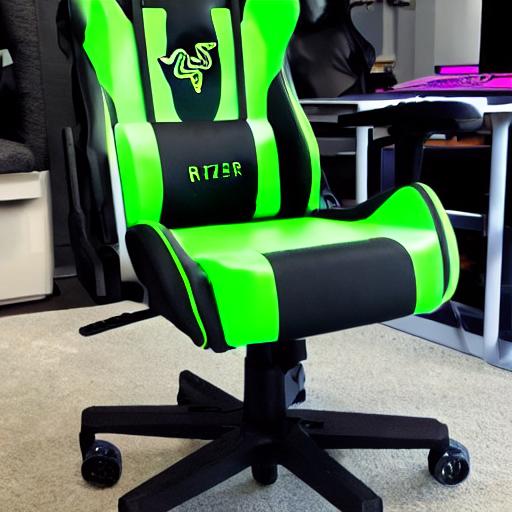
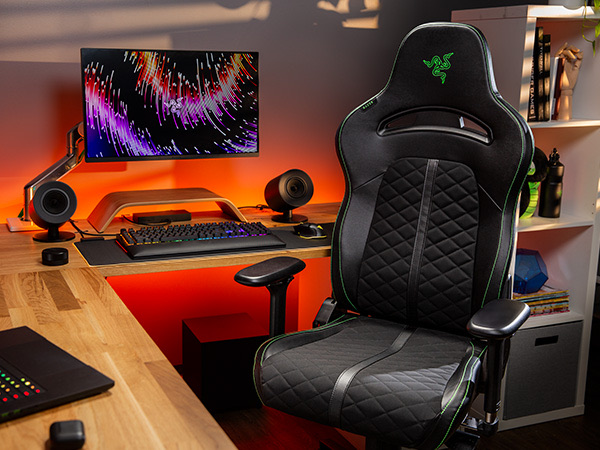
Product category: items_chair
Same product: no